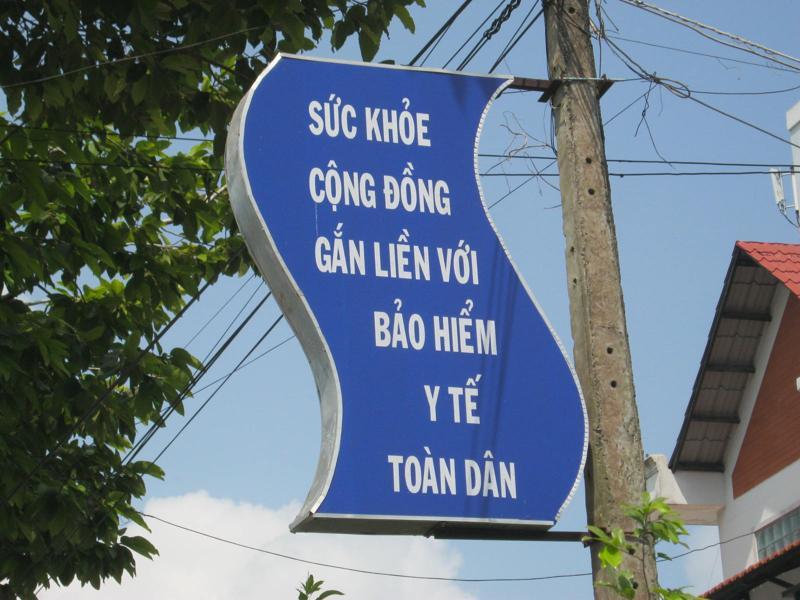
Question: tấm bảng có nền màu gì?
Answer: màu xanh dương